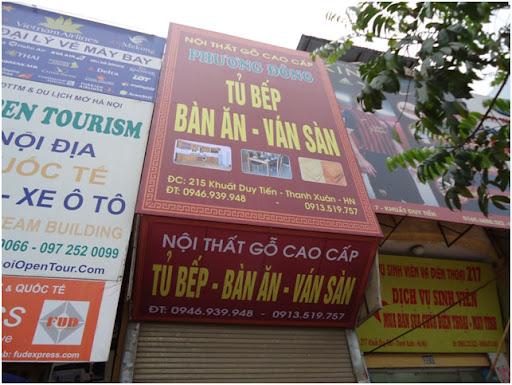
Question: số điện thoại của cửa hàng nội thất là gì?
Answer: số điện thoại của cửa hàng nội thất là 0946939948 hoặc 0913519757